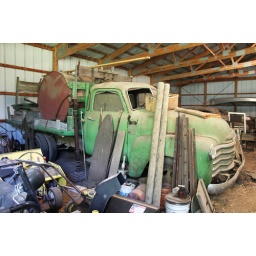
Grandpa Rudy's truck in the machine shed. Photo by Jocelyn Wallace of red11group.